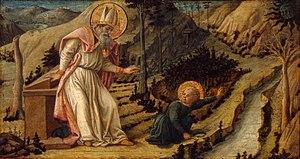
La Vision de saint Augustin ou L'Apparition de l'enfant à saint Augustin est une tempera sur panneau réalisée par Filippo Lippi entre 1452 et 1465. Elle est conservée au musée de l'Ermitage de Saint-Pétersbourg.